Joseph-Ovide Turgeon

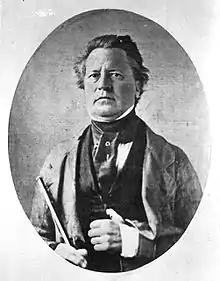
Joseph-Ovide Turgeon

Joseph-Ovide Turgeon (1797 – November 9, 1856) was a Quebec official and political figure.